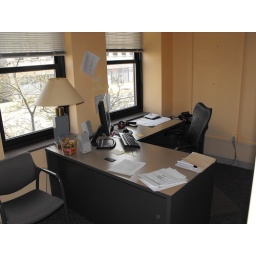
Jaye Wolfe scond floor office in the East Office Building